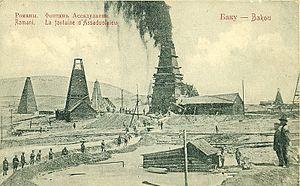
Le secteur de l'énergie en Azerbaïdjan est dominé par le pétrole et de gaz naturel, l'industrie des hydrocarbures de ce pays faisant partie des plus anciennes du monde.